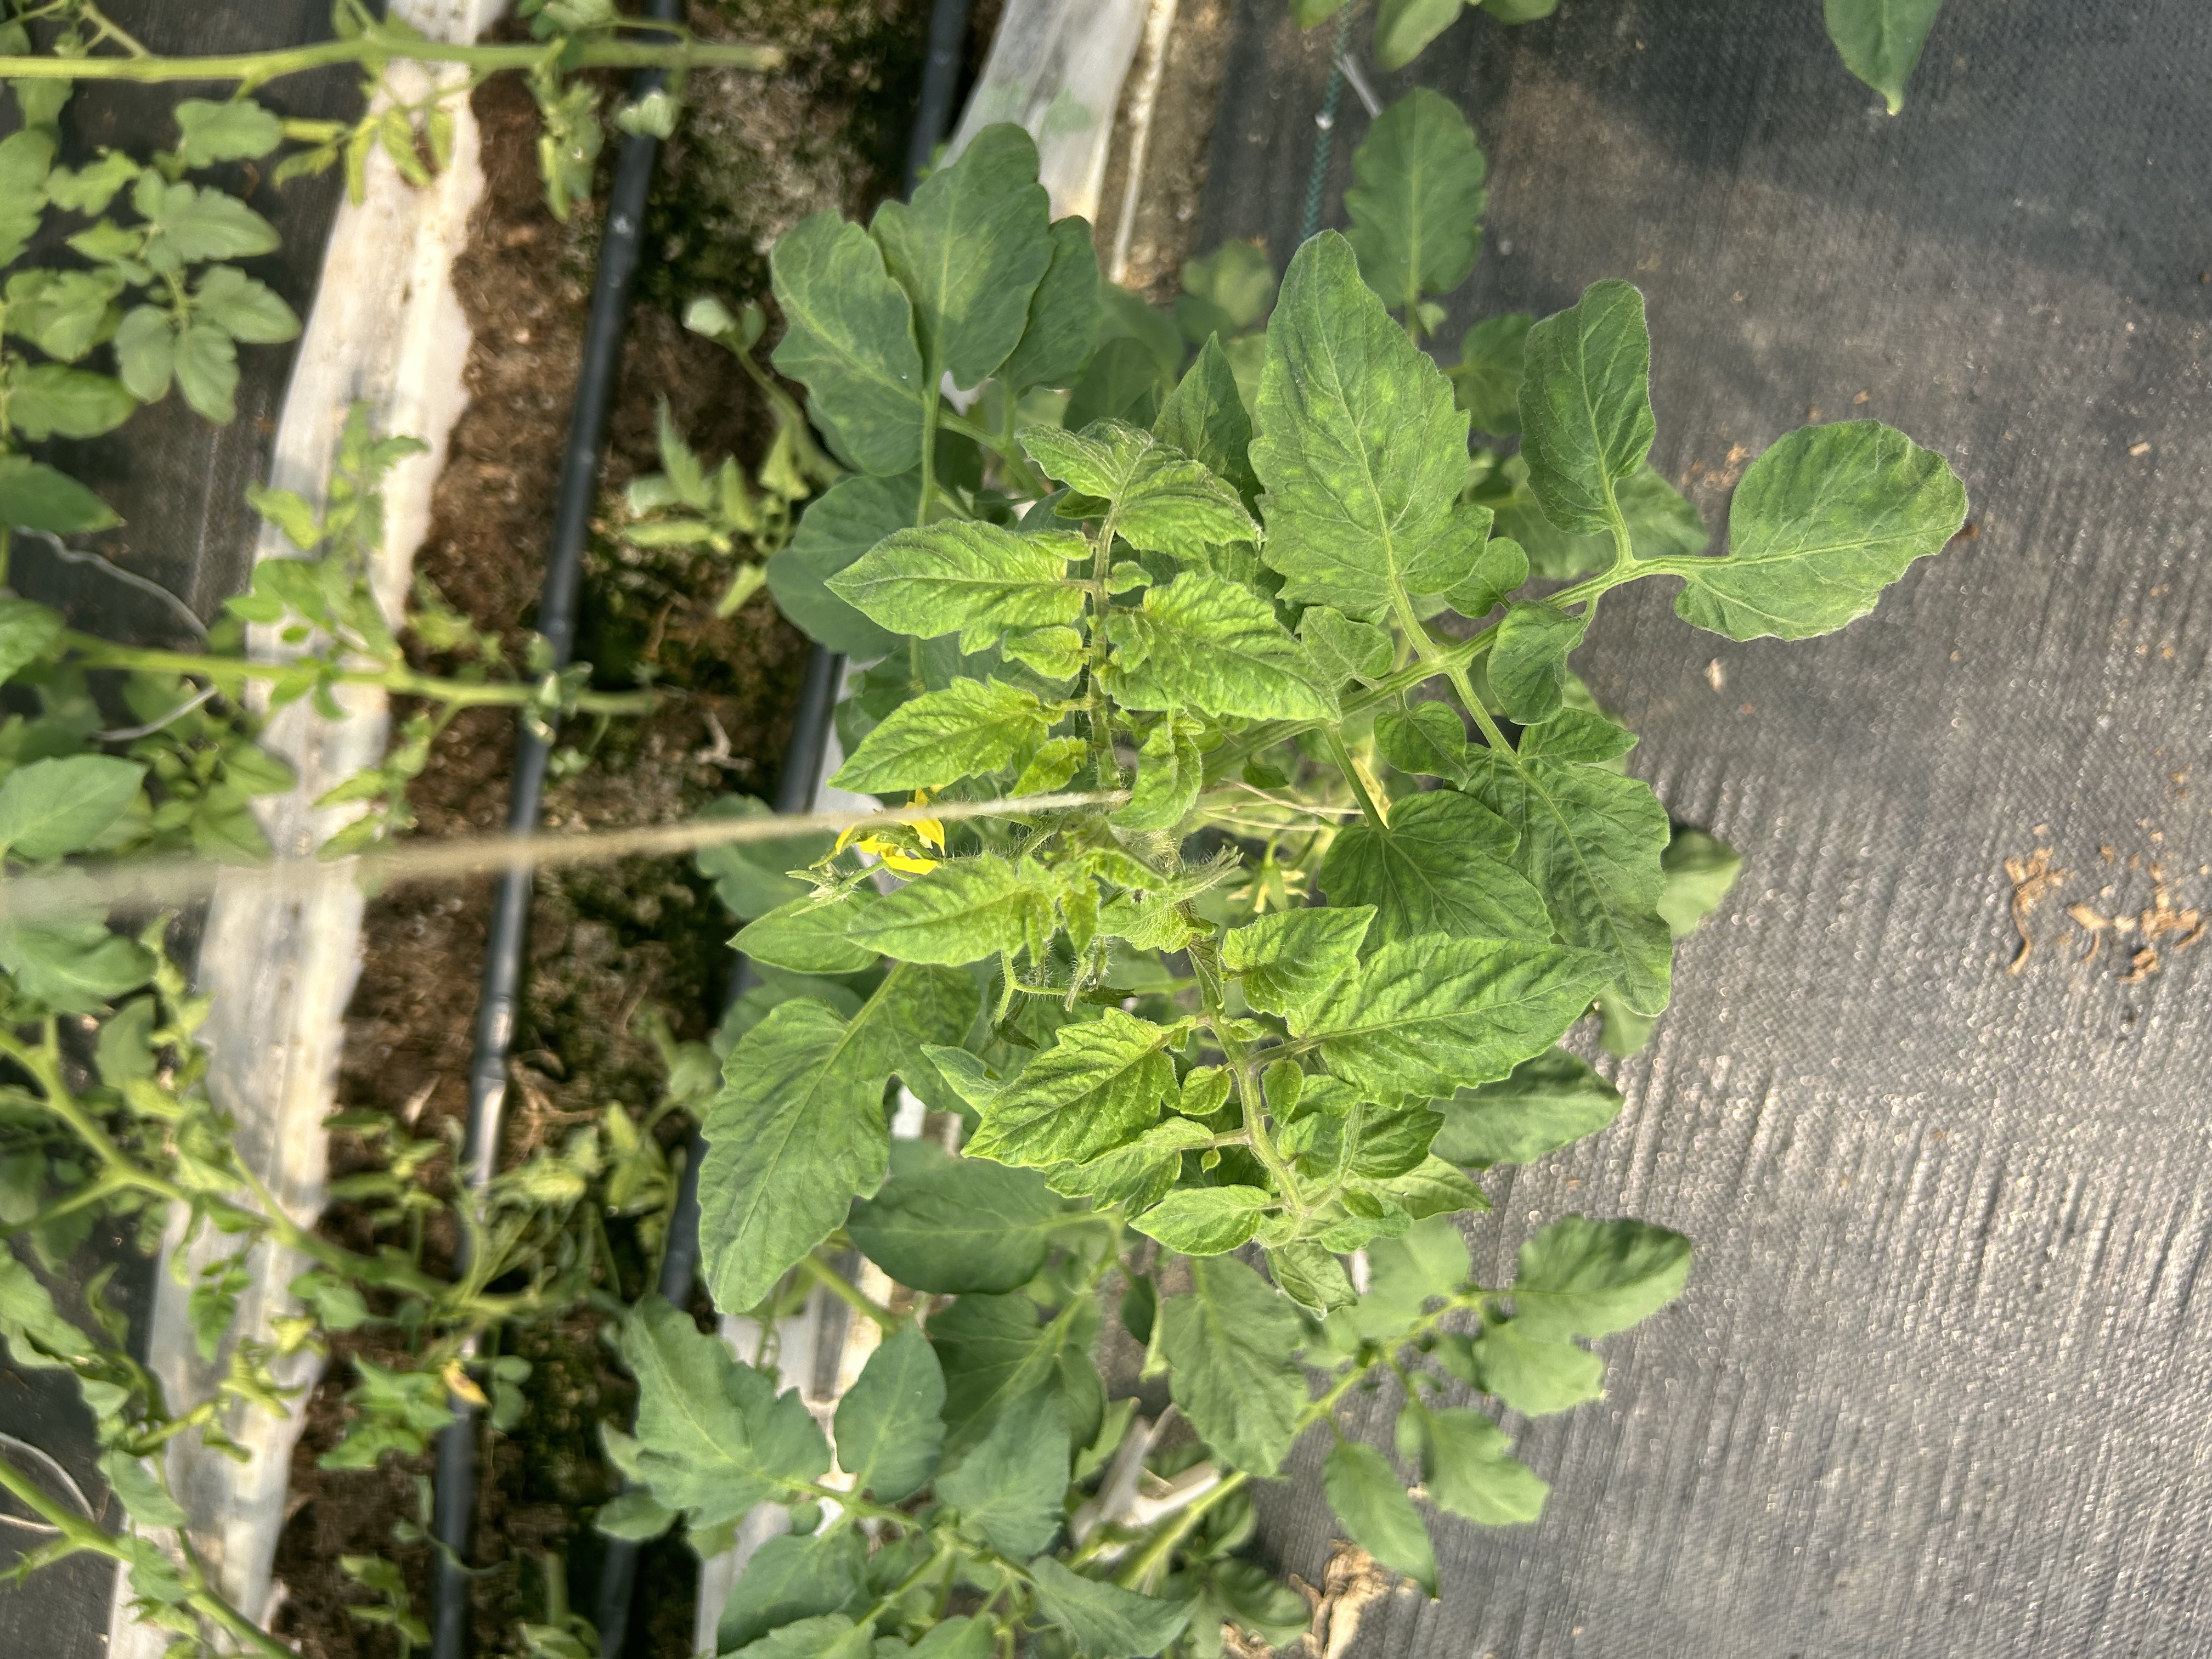
Disease: Viral